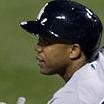
Age: 30